ZZ's Clam Bar

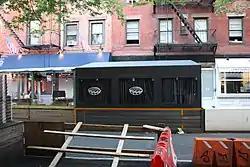
ZZ's Clam Bar's outdoor dining structure in May 2022

Major Food Group originally planned to open The Lobster Club, a sandwich shop, in the space occupied by ZZ's Clam Bar. The Lobster Club menu would have included "triple-decker sandwiches" and would have incorporated a take-out counter. Jeff Zalaznick, a partner in Major Food Group, claimed the change to the more formal seafood menu of ZZ's Clam Bar was in part due to the founding team consuming "so many lobster club sandwiches we didn't even want to look at one anymore" during the process of planning the restaurant. Major Food Group later opened a restaurant using the "Lobster Club" name, located in the Seagram Building. The Lobster Club does not resemble the restaurant originally planned for ZZ's Clam Bar's space; the organization refers to the restaurant as a "Japanese brasserie".